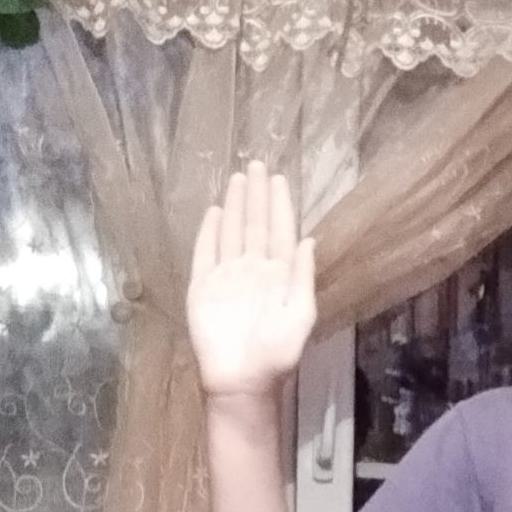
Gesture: stop